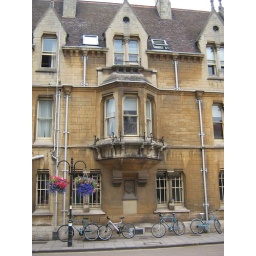
The Commemorative Plaque viewed from the cross in the street